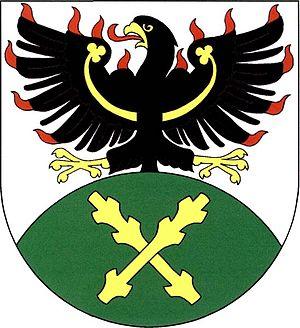
Kublov est une commune du district de Beroun, dans la région de Bohême-Centrale, en République tchèque. Sa population s'élevait à 671 habitants en 2020.